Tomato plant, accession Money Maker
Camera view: tilt-top (135 deg); turntable rotation: 120 degrees
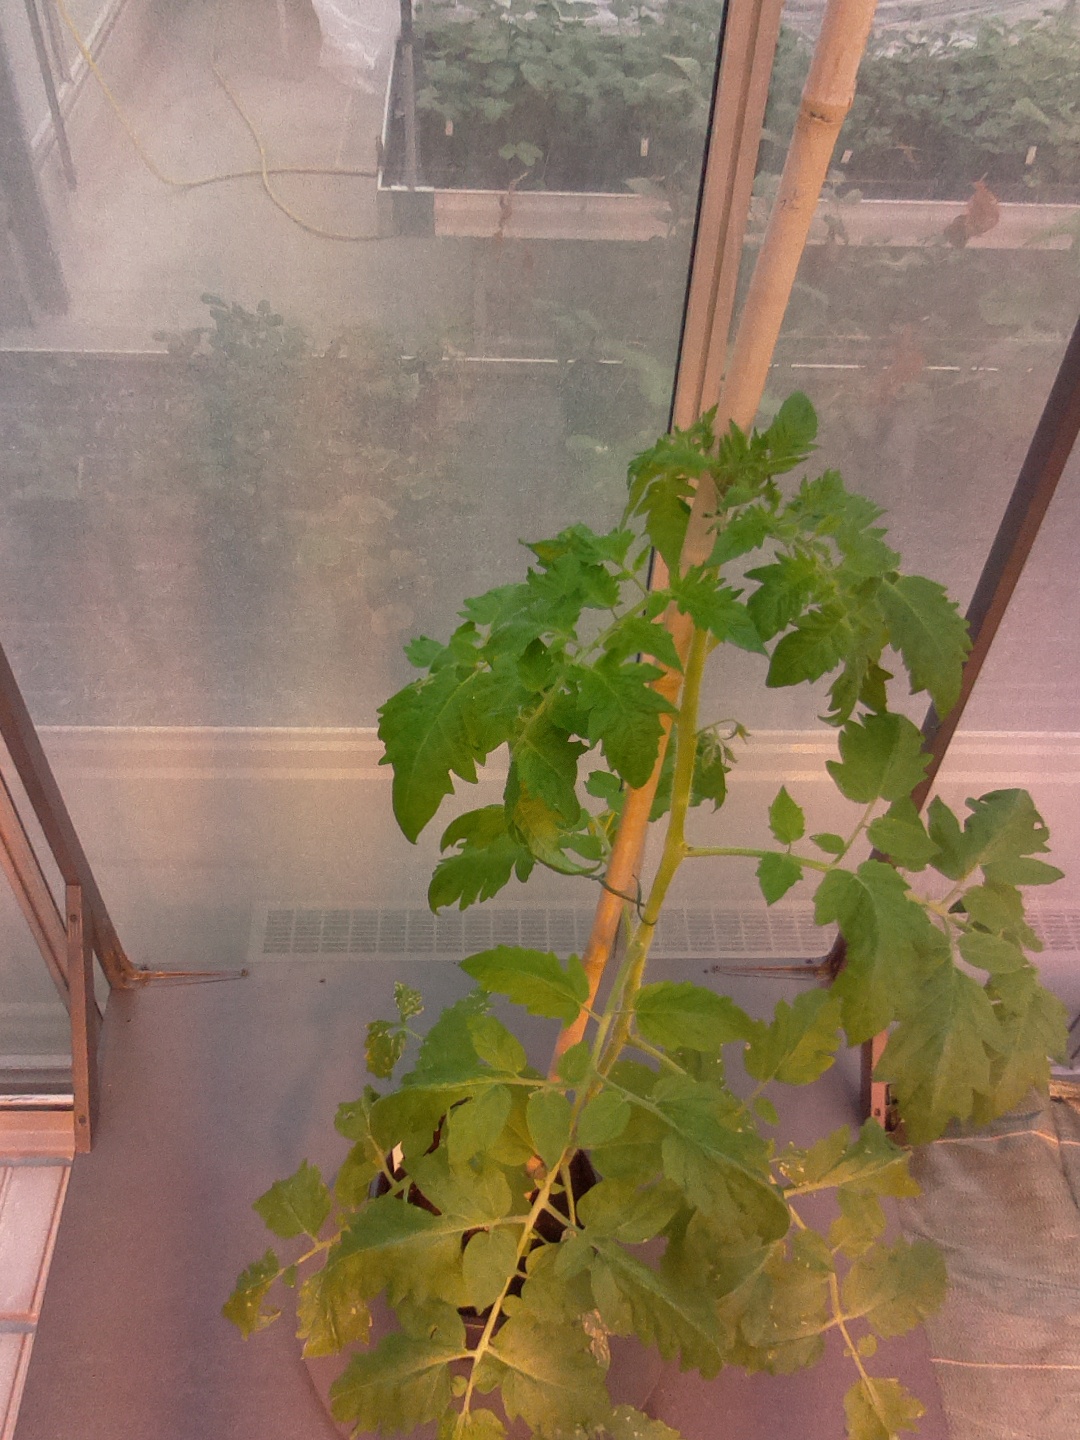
BBCH growth stage 61: 10%-20% of flowers open